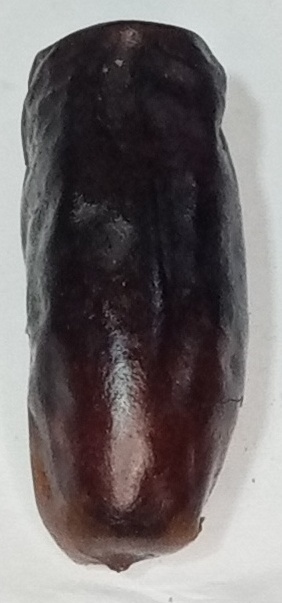
Variety: gajar
Size: medium
Grade: grade-1